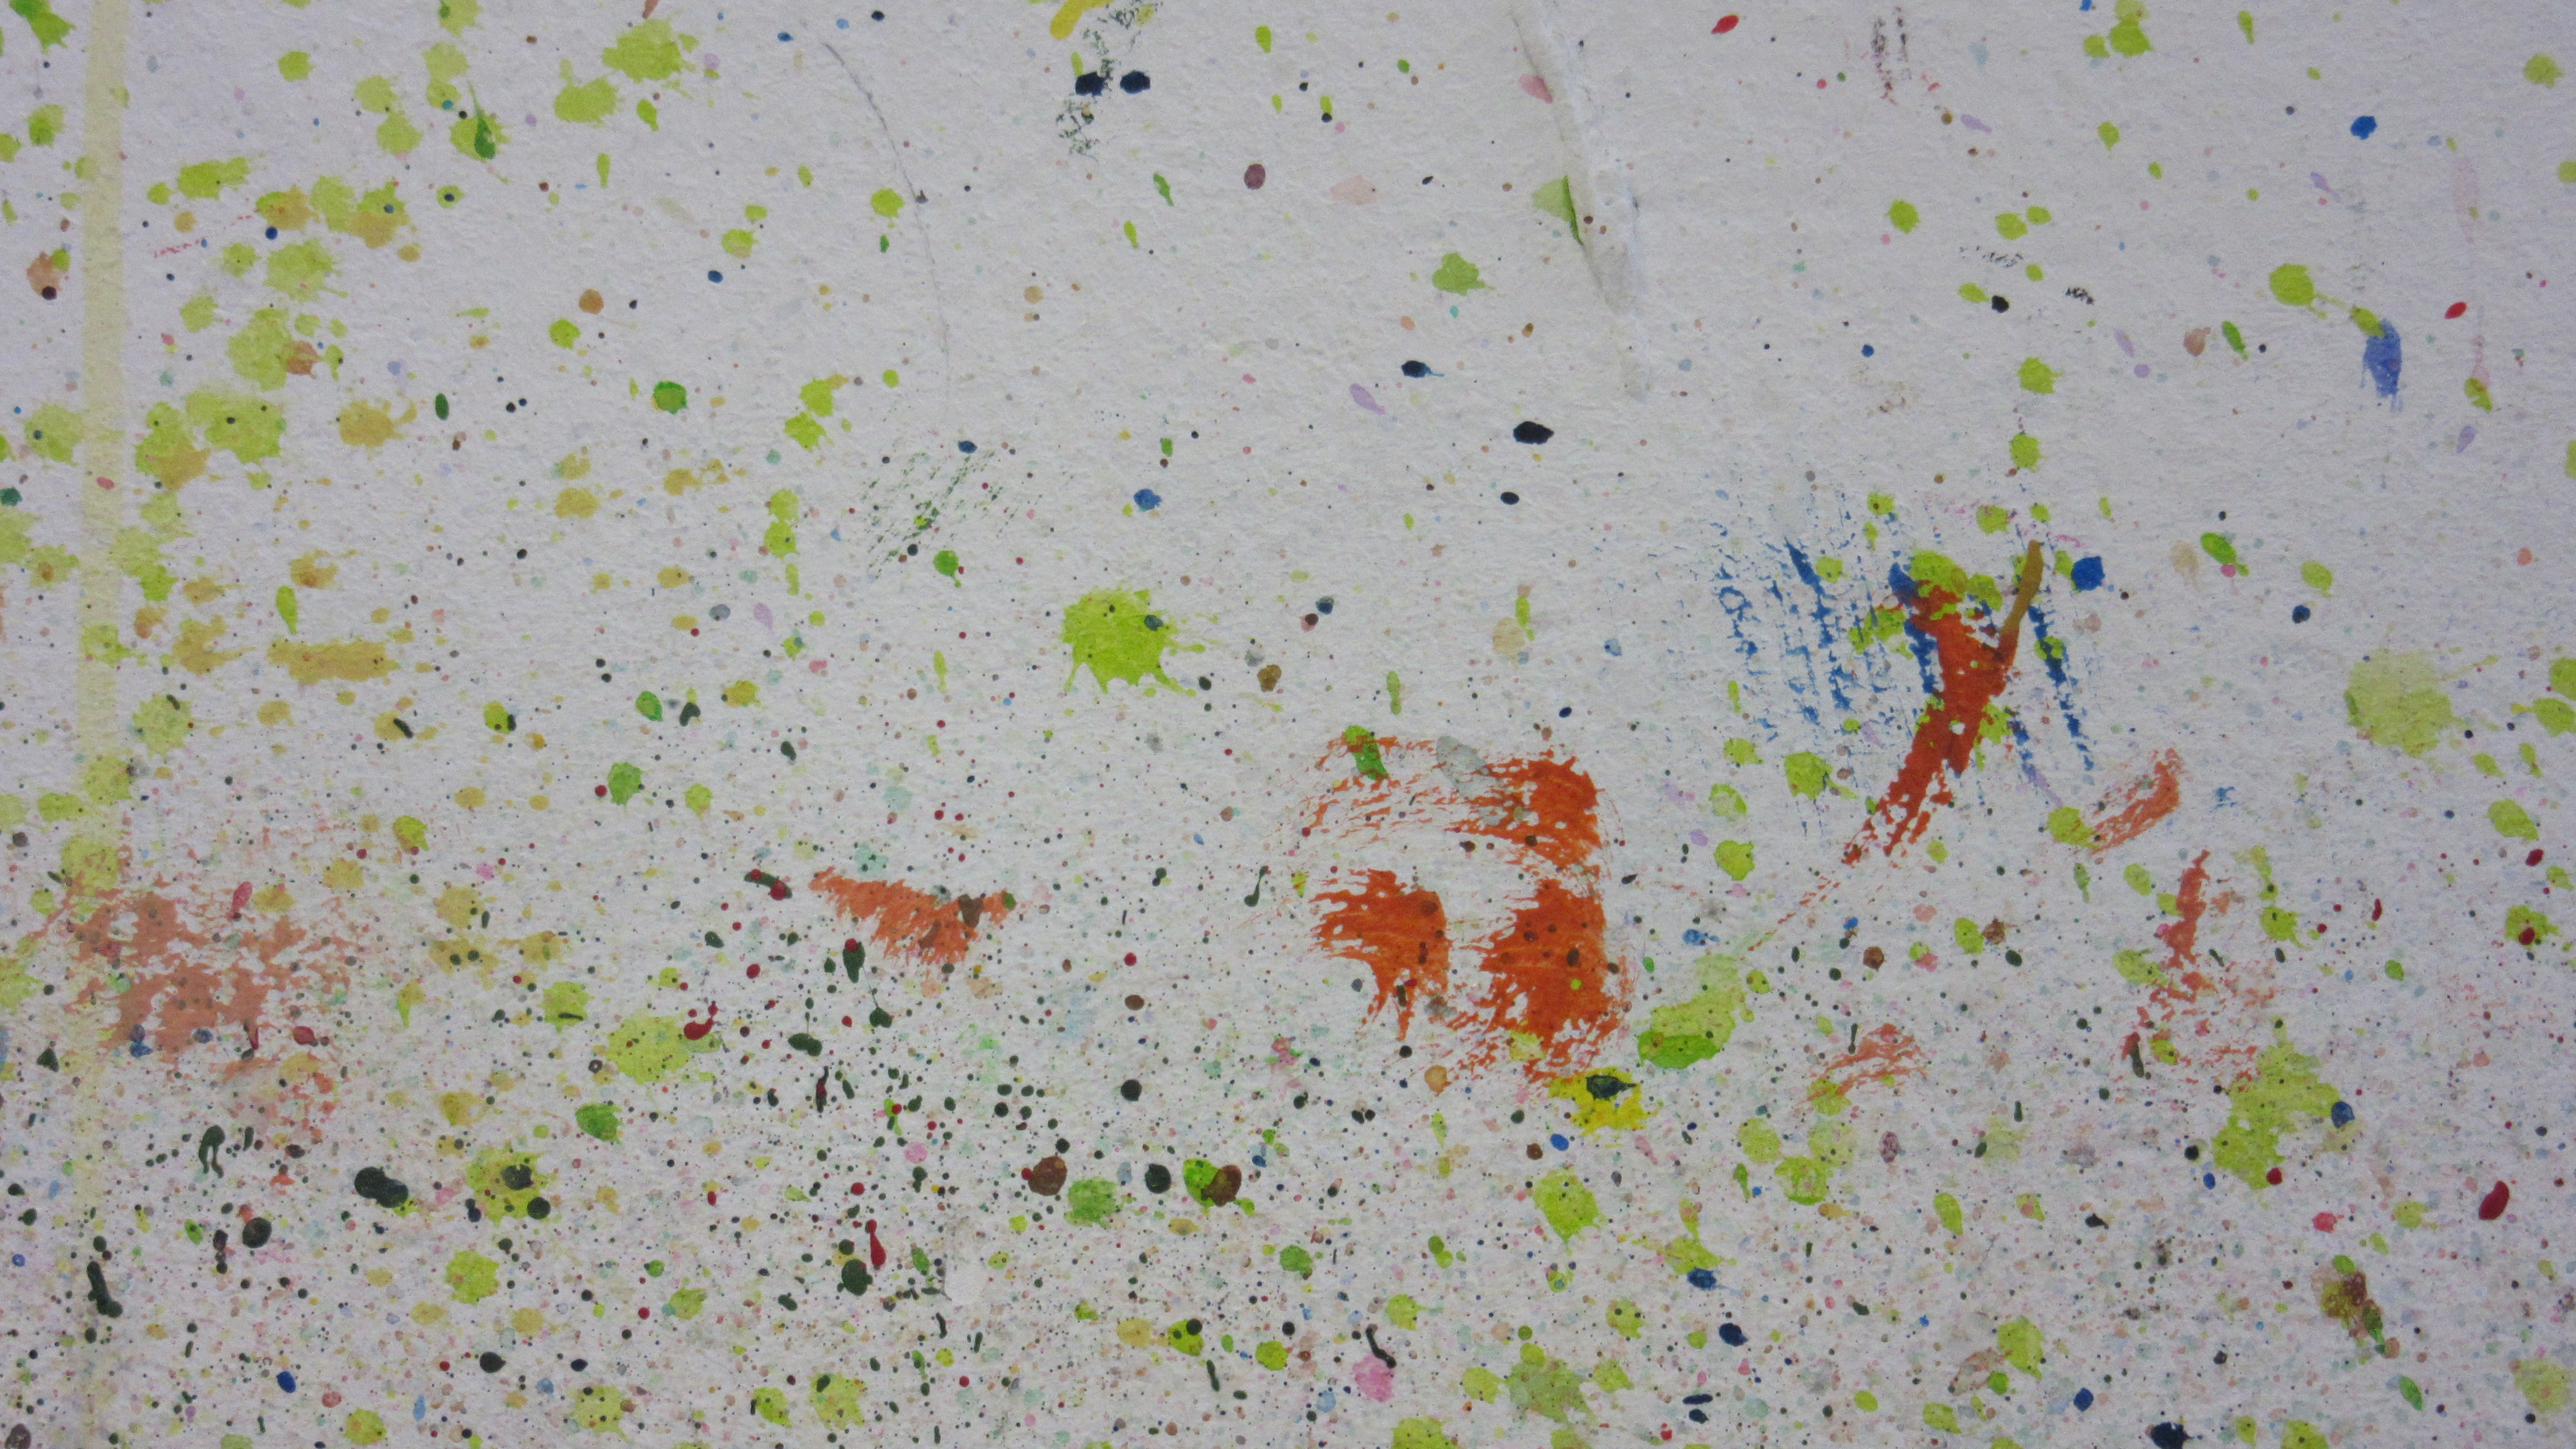
texture, leaf, wall, pattern, line, green, color, colorful, art, background, stains, splashes of color, artelier